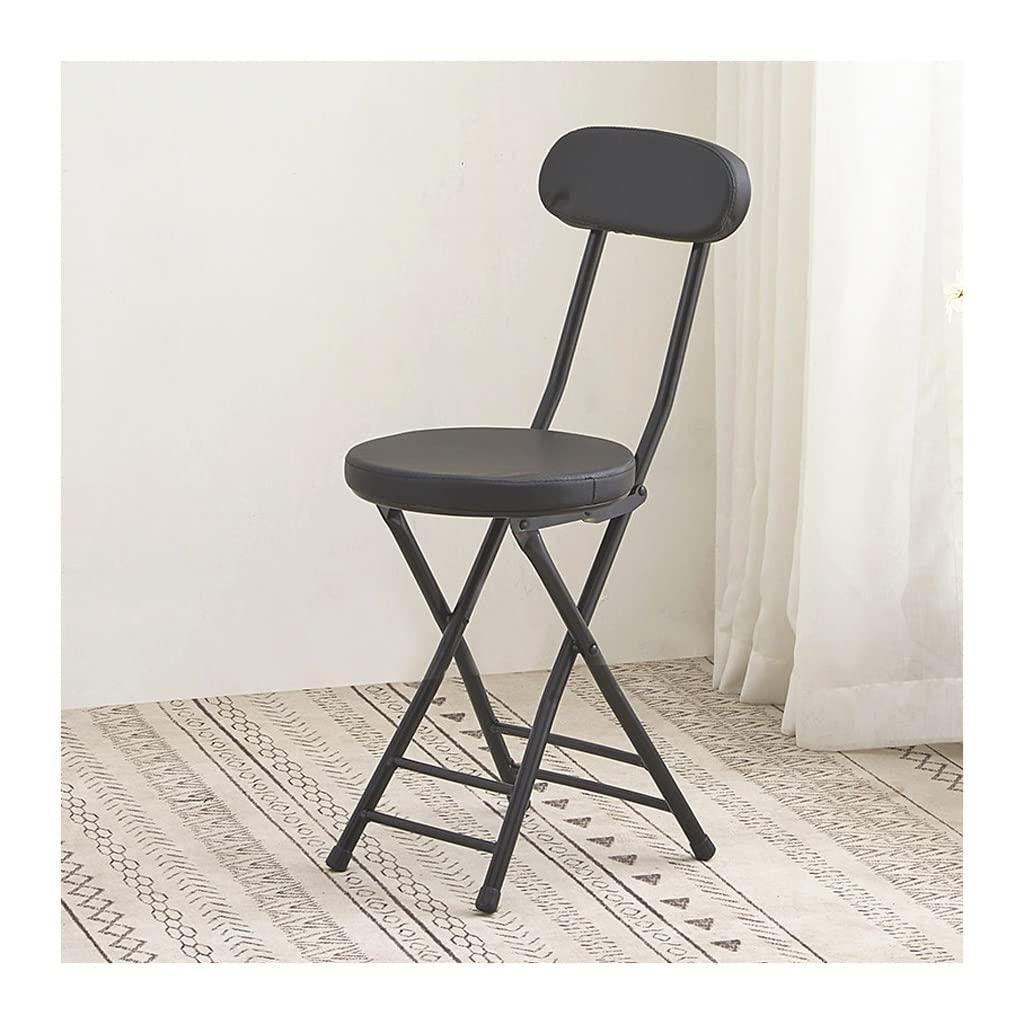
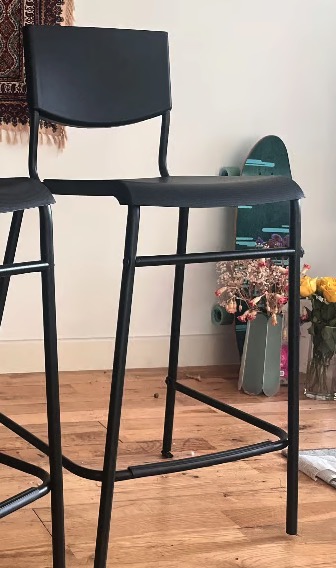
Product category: stool
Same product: no